William Orr House

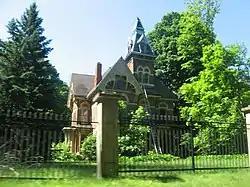
William Orr House, June 2013

William Orr House, also known as the Orr-Richter House, is a historic home located in Center Township, LaPorte County, Indiana. It was built in 1875, and is a -story, Eastlake movement style brick dwelling, with Italianate and Gothic Revival style design elements. It features a -story central tower with a mansard roof and full width front porch.